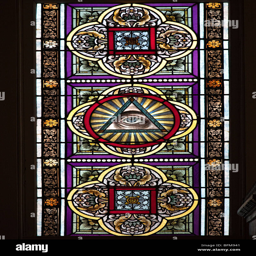
painted leaded window with eye in triangle